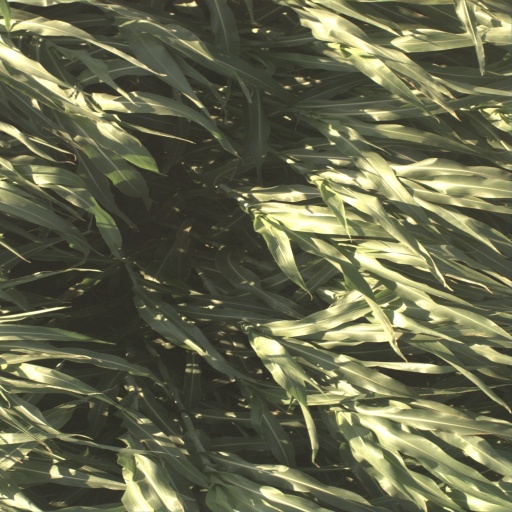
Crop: sorghum